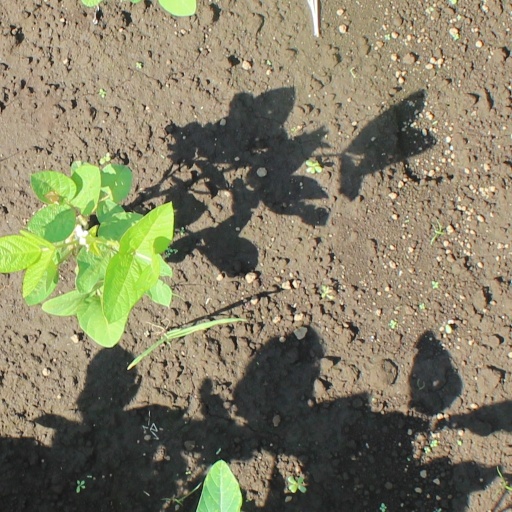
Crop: soybean